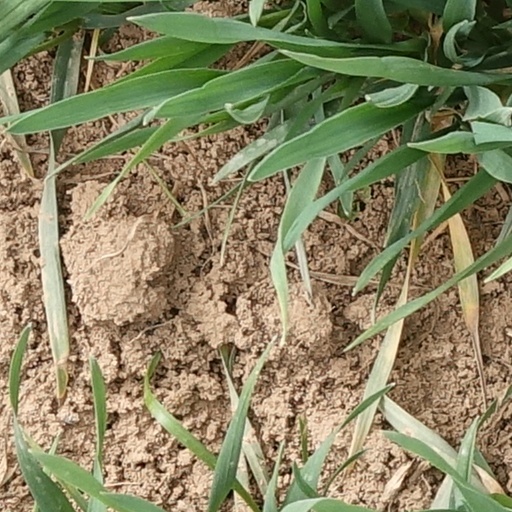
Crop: wheat